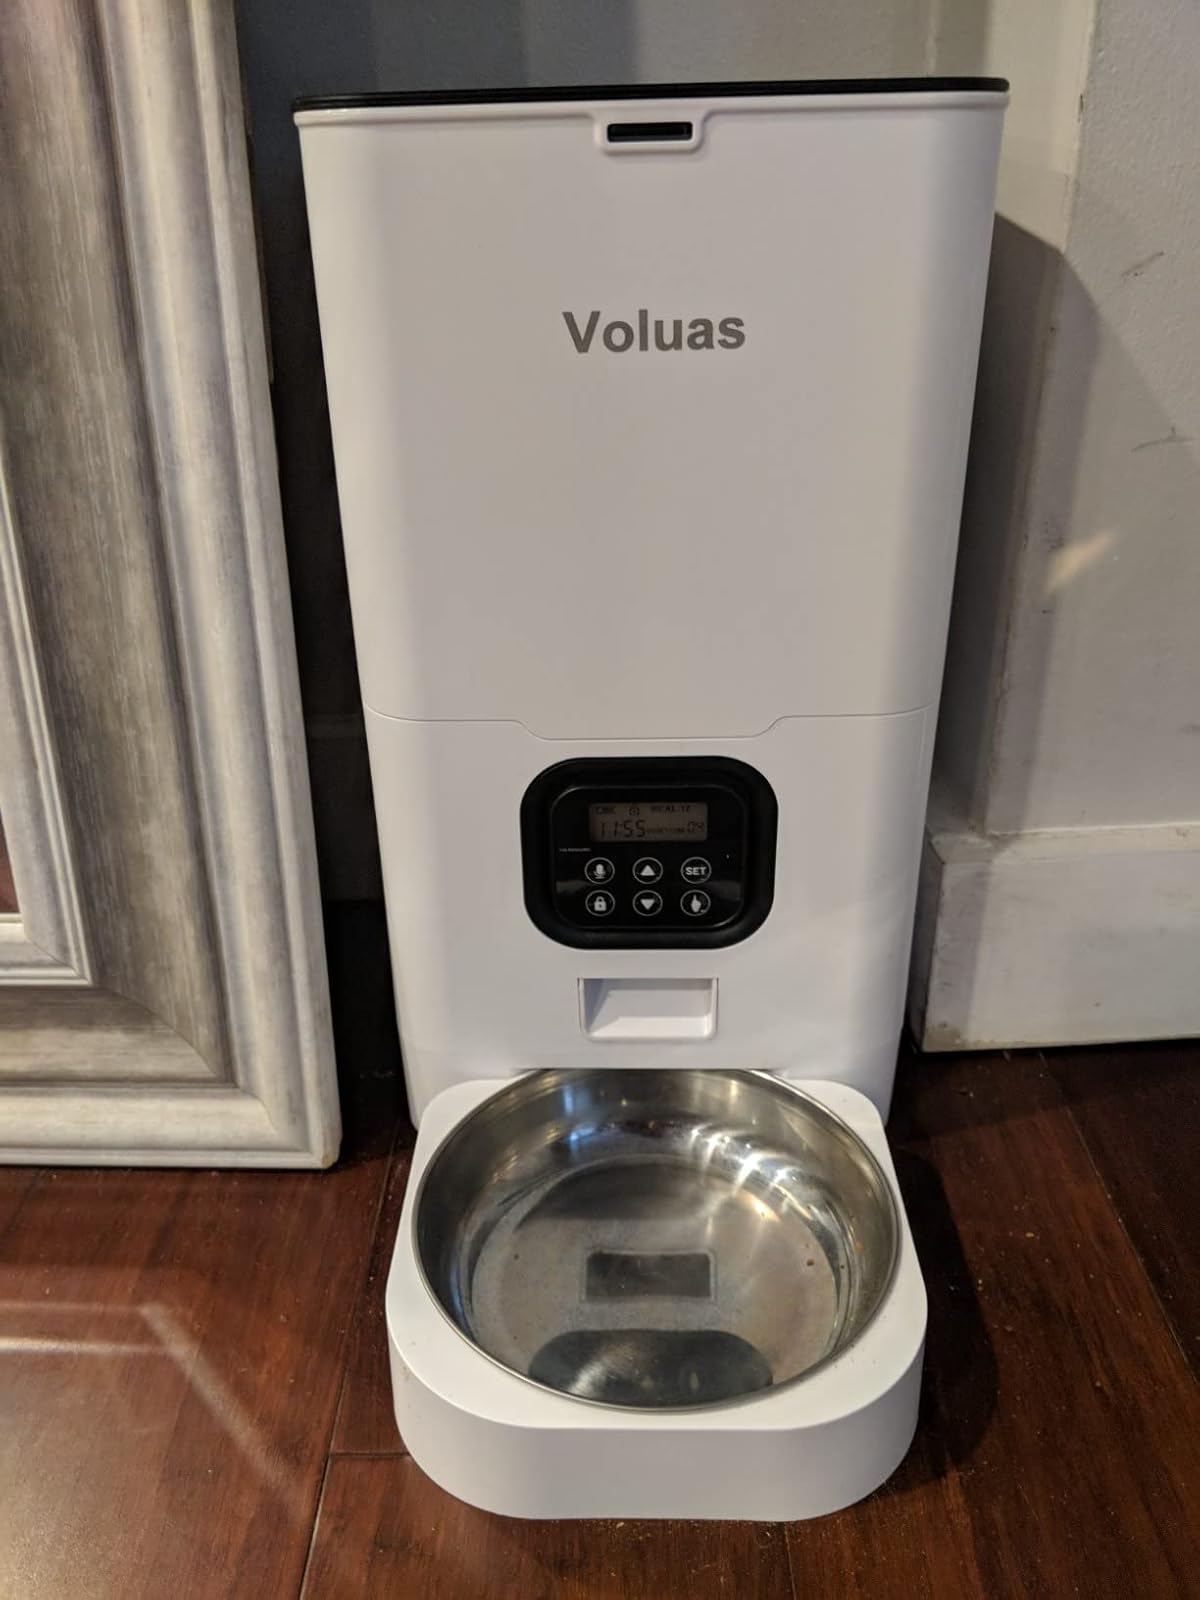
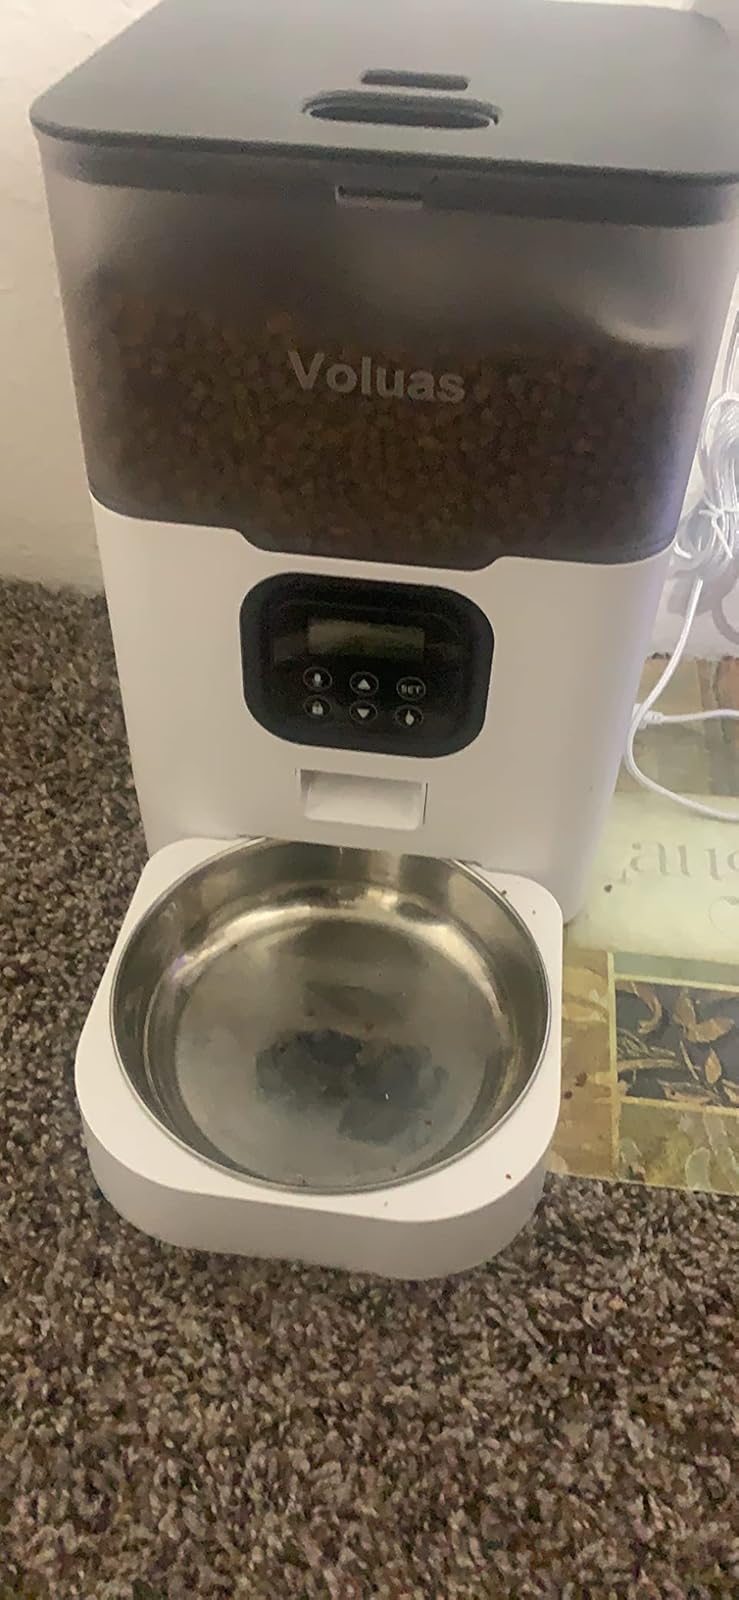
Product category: items_feeder
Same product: no